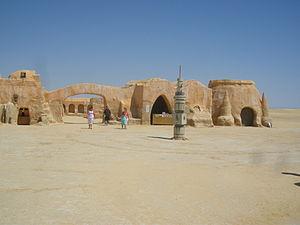
Le village de la Guerre des Étoiles - Épisode I, la Menace fantôme, près de Nefta en Tunisie